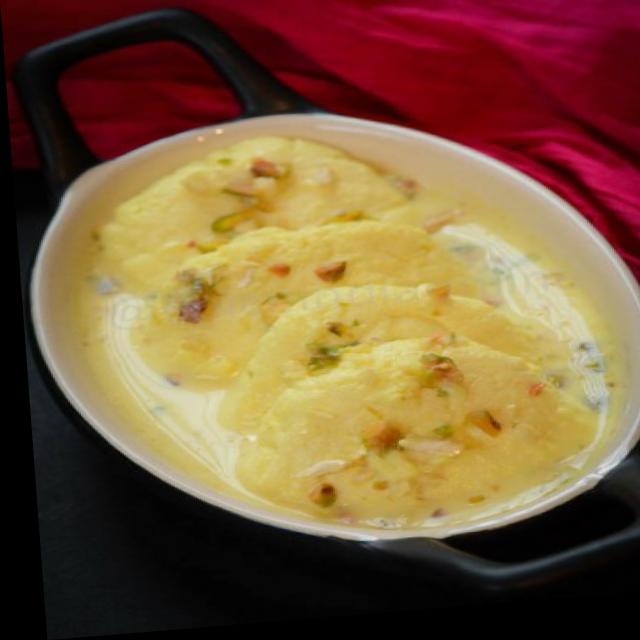
Dish: ras_malai